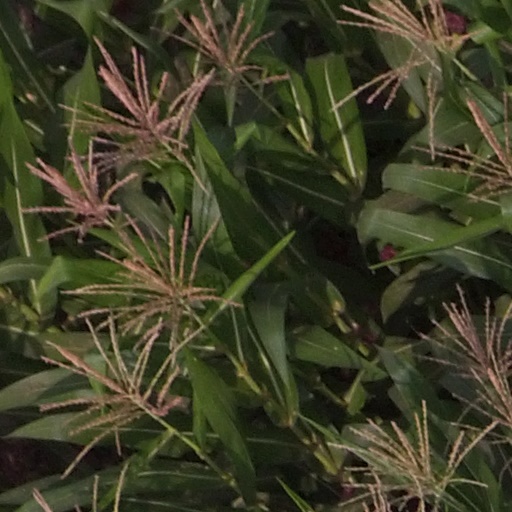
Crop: maize; corn